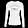
Label: Pullover